Pierre Terrasson

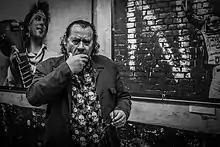

Pierre Terrasson (born 14 February 1952) is a French photographer, best known for photographing the rock music scene during the 1980s with publications that have included acts like Lou Reed, Stranglers, The Cure, Depeche Mode, Nina Hagen, and the Red Hot Chili Peppers.